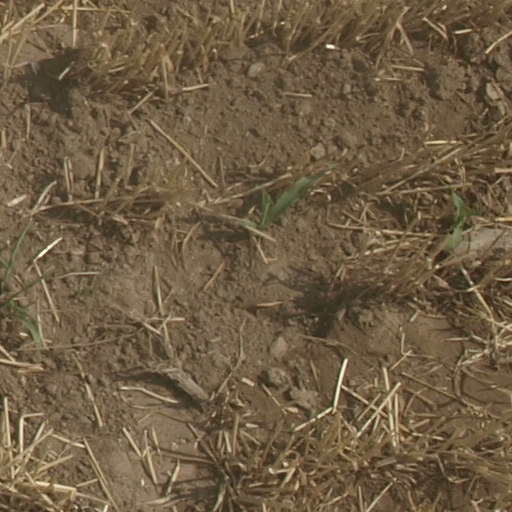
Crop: maize; corn